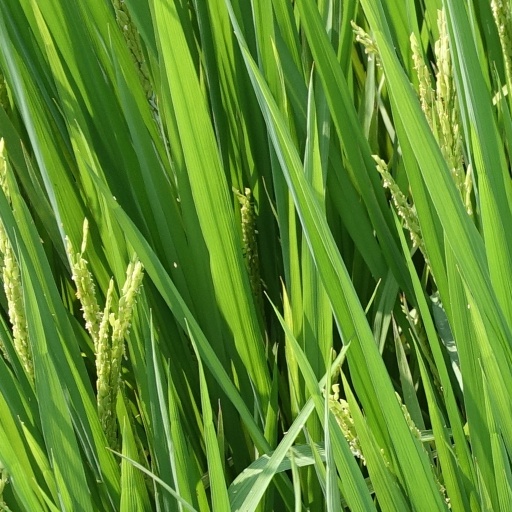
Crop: rice